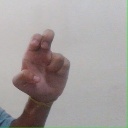
अक्षर: अ